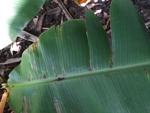
Label: xamthomonas